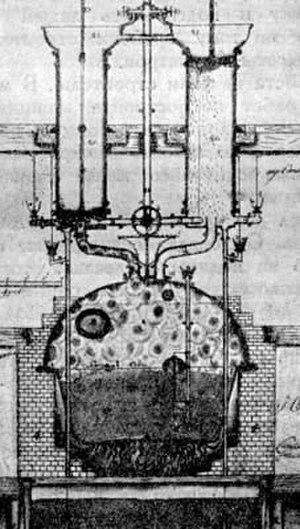
Ivan Ivanovitch Polzounov est un inventeur russe. Il a construit la première machine à vapeur de Russie et le premier moteur à deux temps au monde. Il est aujourd'hui considéré comme le premier à avoir énoncé le principe de la régulation automatique.